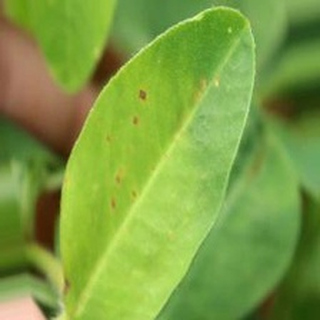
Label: groundnut_early_leaf_spot